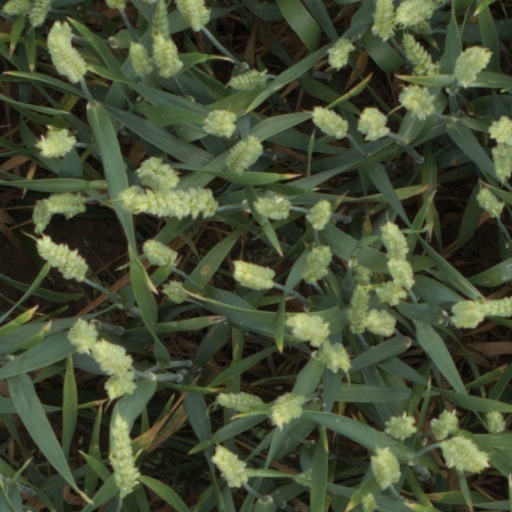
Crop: wheat